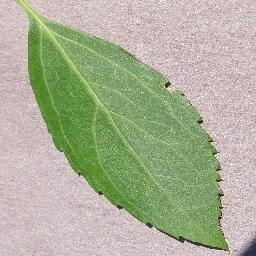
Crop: cherry
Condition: (including_sour)_healthy